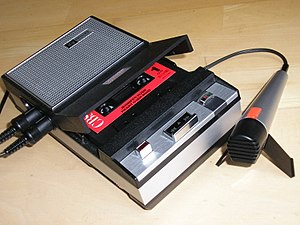
Lydoptagelse / Elektronisk / Kassettebånd
En af de tidligste bærbare kassettebåndoptagere fra Philips, Typ EL 3302 (1968)
Ved en lydoptagelse forstås en proces, der kan registrere en given lyd, således at den kan gengives igen, eller det fysiske resultat af en sådan proces. En lydoptagelse kan ske rent mekanisk eller med forskellige grader af elektromekanik eller elektronik herunder digitale teknikker.